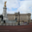
Label: castle